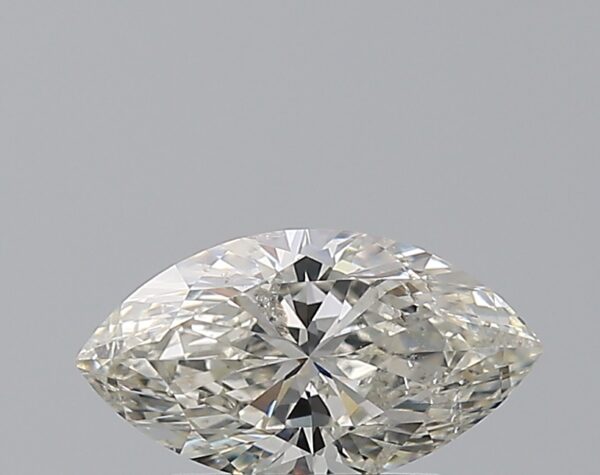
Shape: marquise
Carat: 1
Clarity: SI2
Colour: G
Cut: EX
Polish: VG
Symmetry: VG
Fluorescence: ST
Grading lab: IGI
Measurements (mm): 9.67 x 5.23 x 3.38